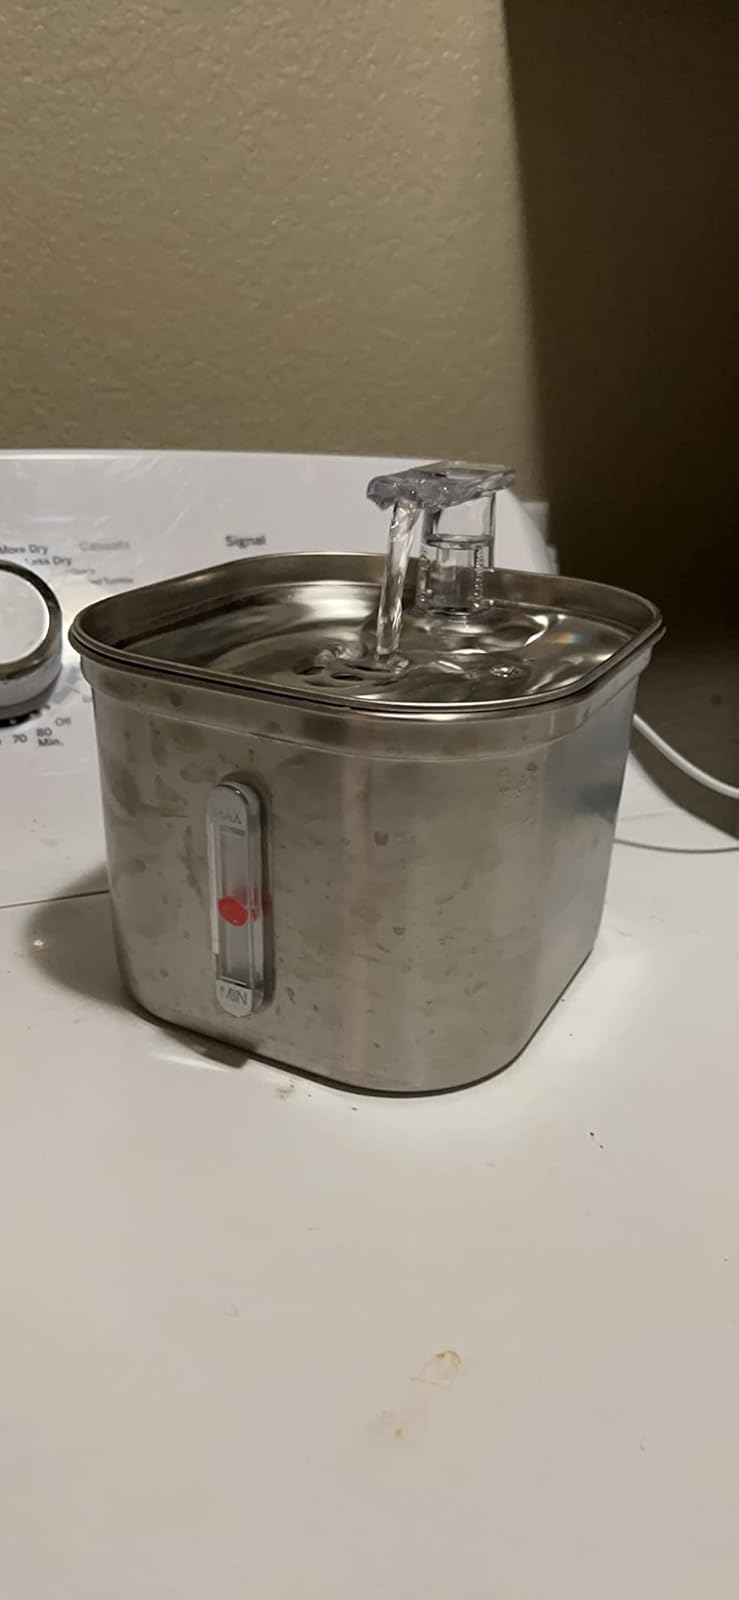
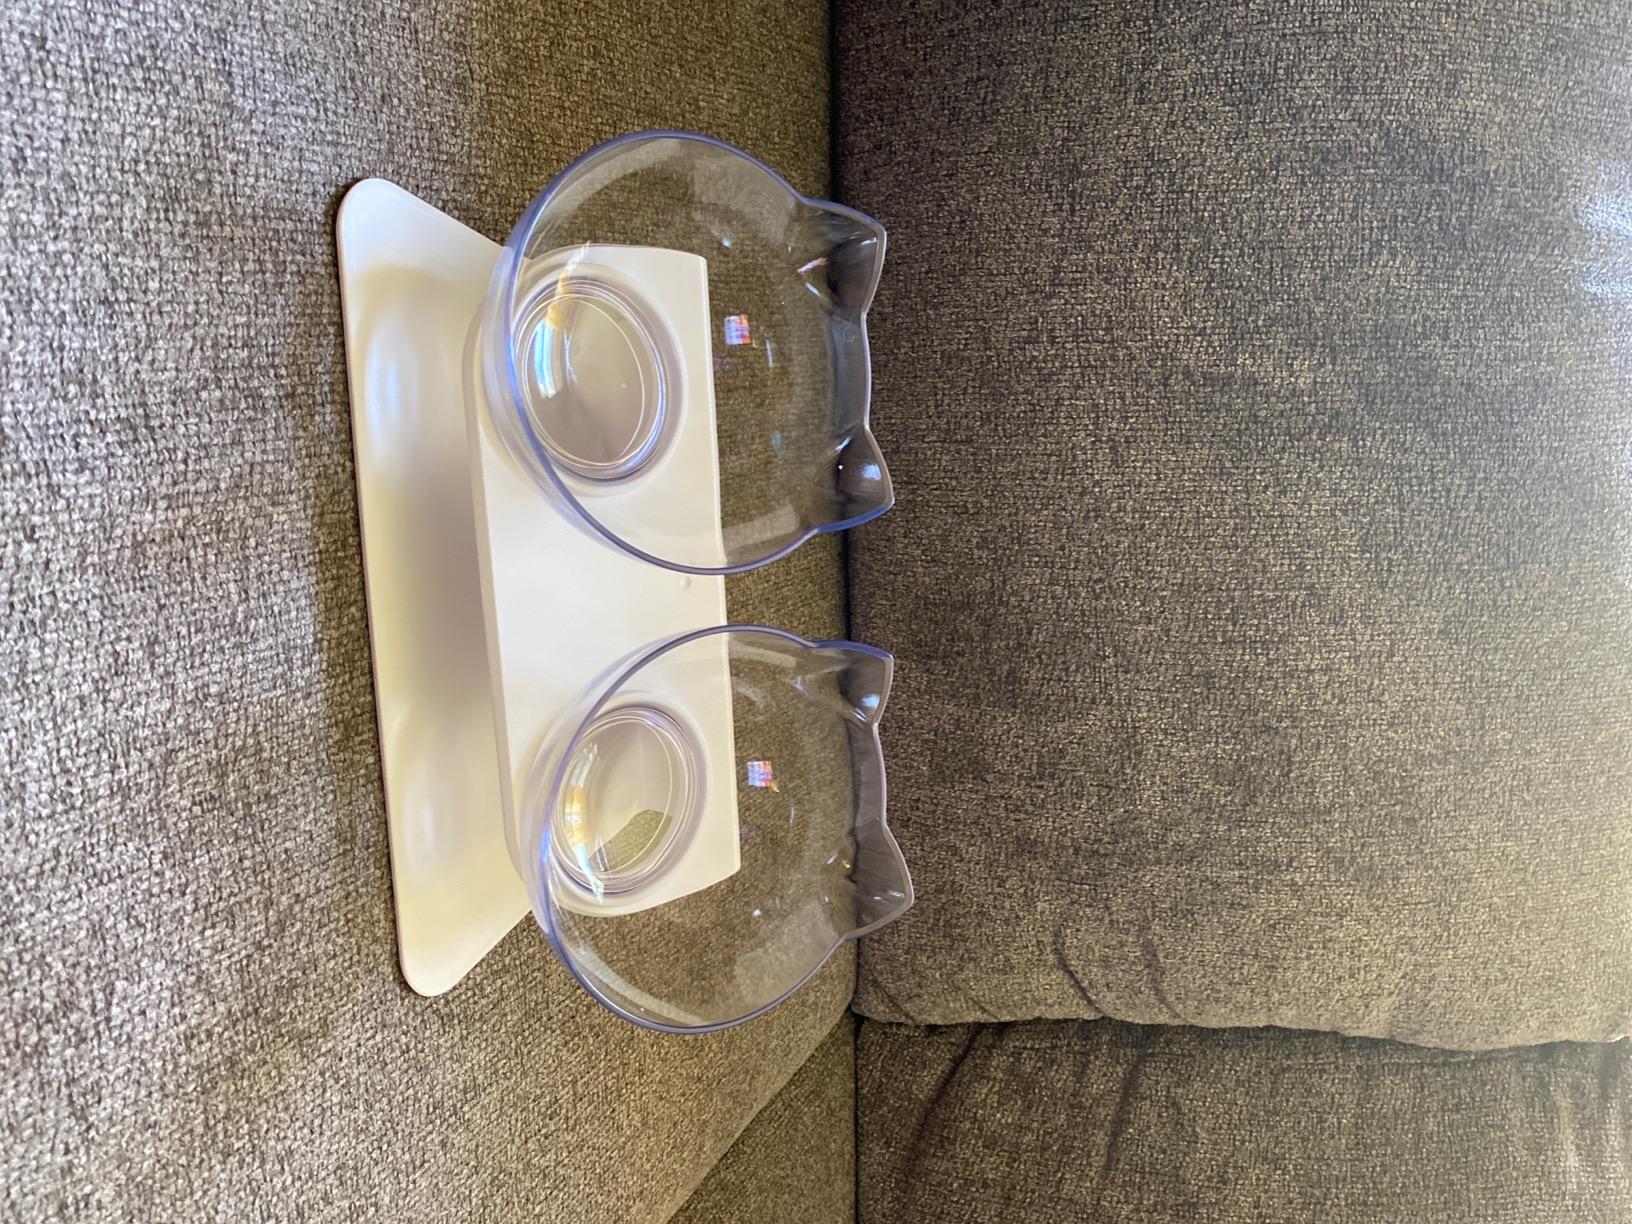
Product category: items_bowl
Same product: no